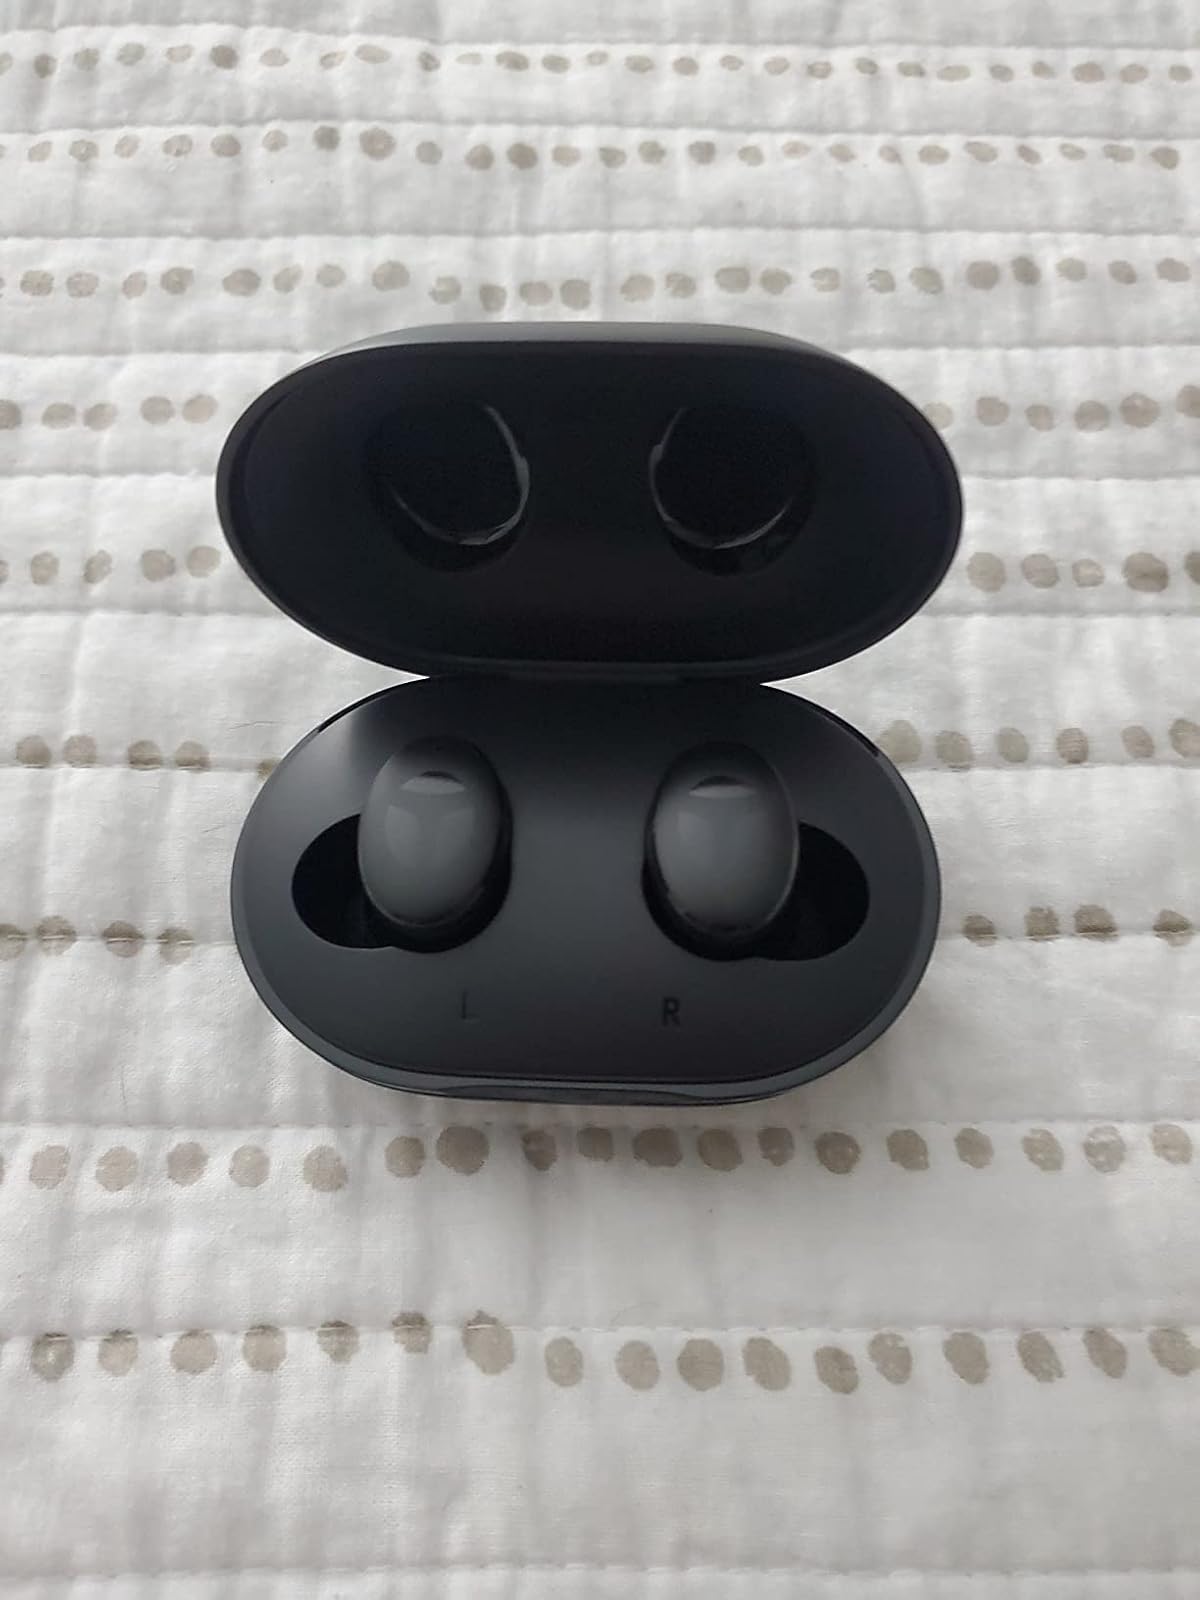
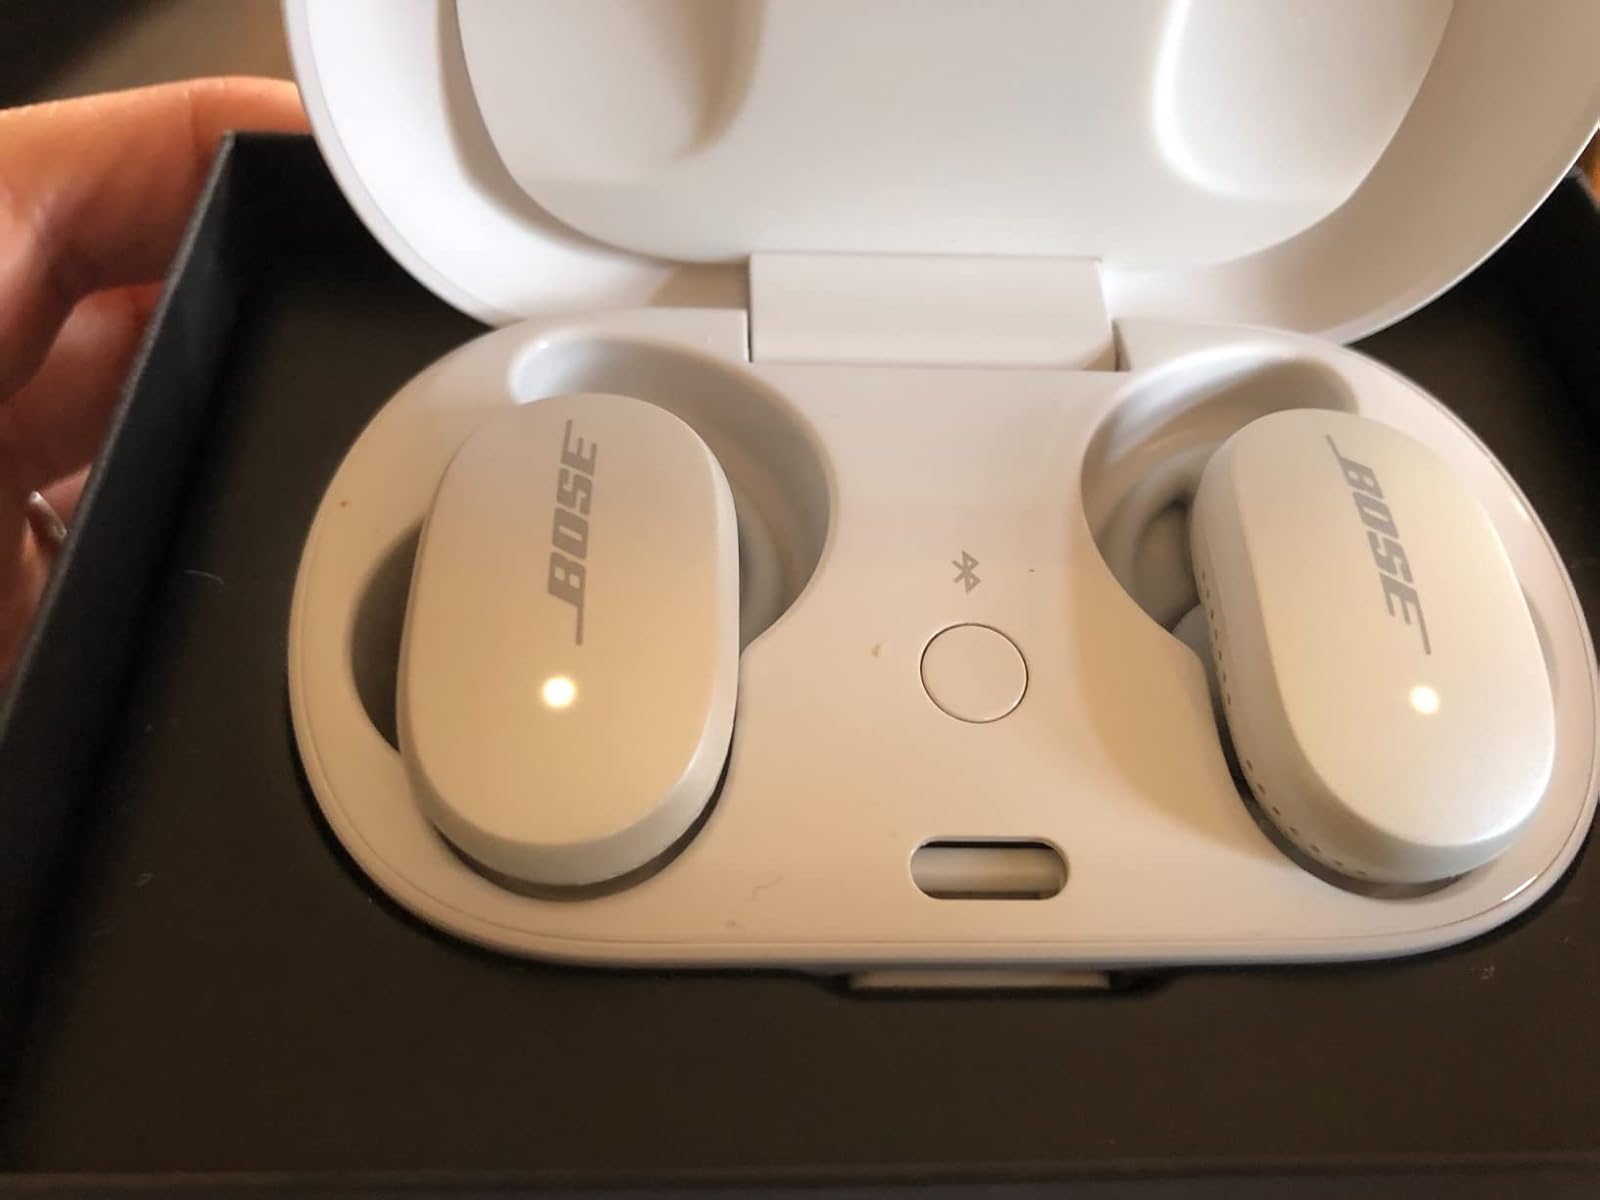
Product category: earbuds
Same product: no